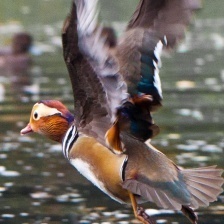
Species: MANDRIN DUCK
Scientific name: AIX GALERICULATA
ImageNet parent category: drake